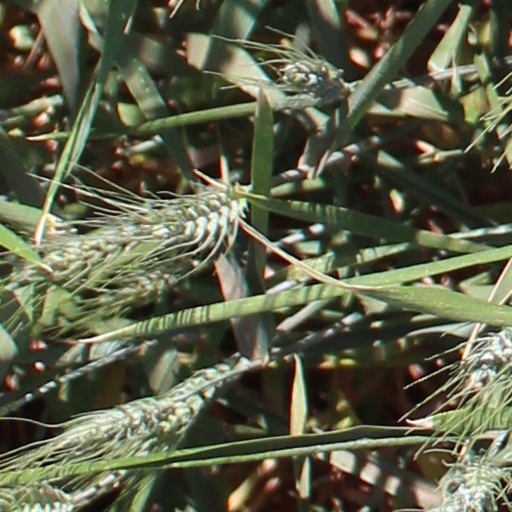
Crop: wheat